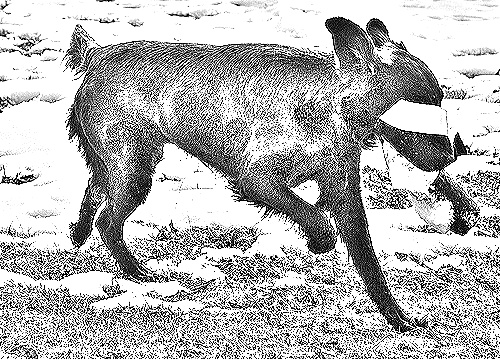
Portrait style: Sketch Portrait